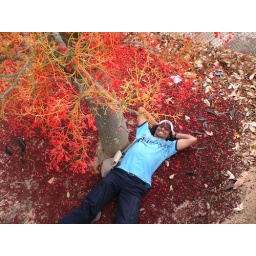
I could not resist stretching over that bed of fallen flowers in the church courtyard.